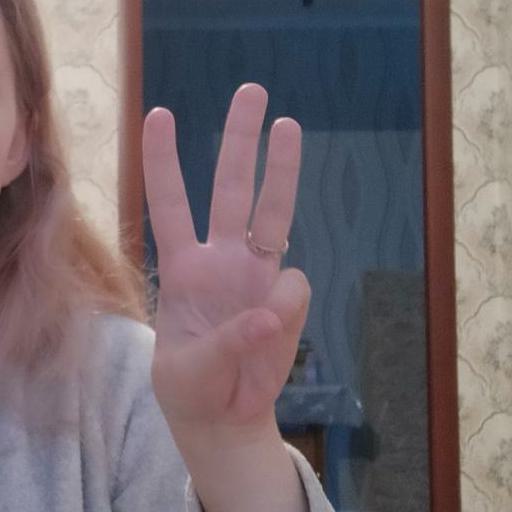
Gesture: three